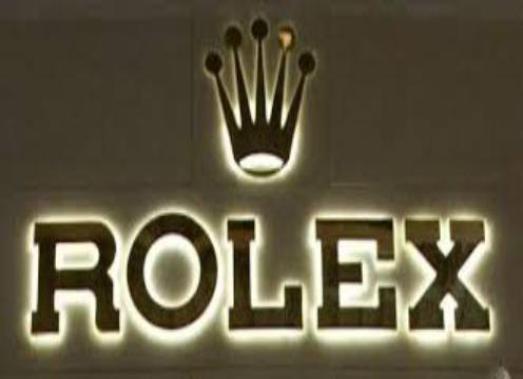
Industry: Clothes